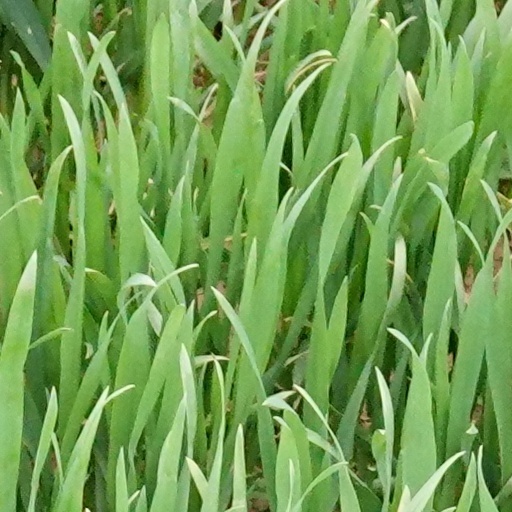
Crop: wheat